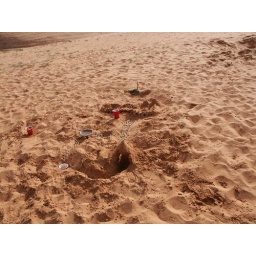
A sand castle built by the kids and Aunt Cathy.